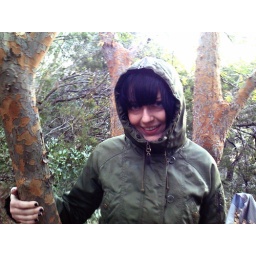
my folks planted this tree for me when I was a kid. Christi is sitting in it.